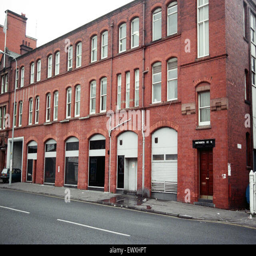
site of the famous night club and music venue .